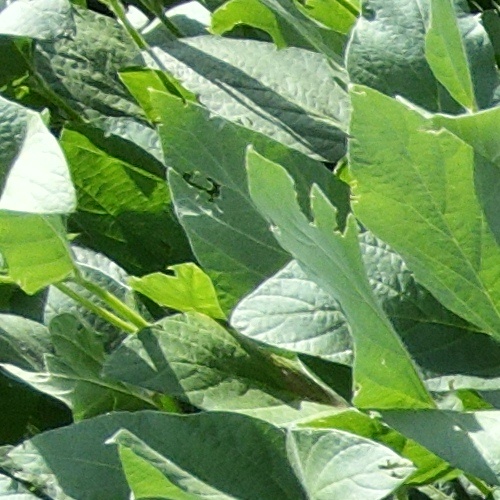
Label: Caterpillar